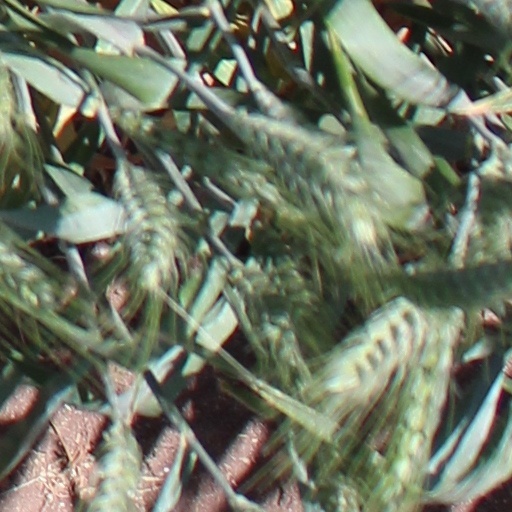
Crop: wheat